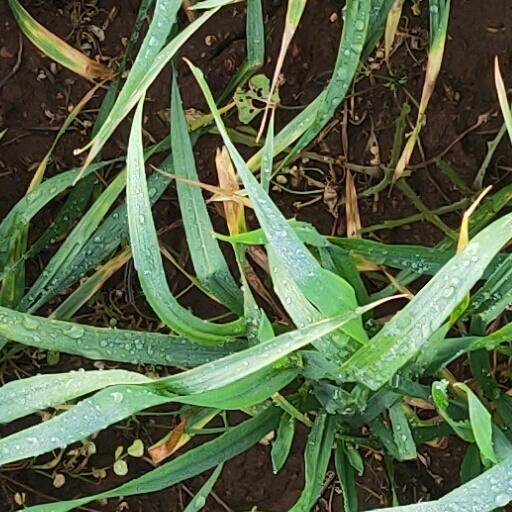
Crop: wheat